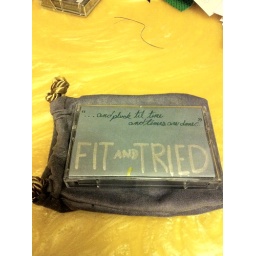
&amp;quot;...the golden apples of the sun.&amp;quot; the quote in green on the cassette is also etched into the inner groove of the vinyl version.